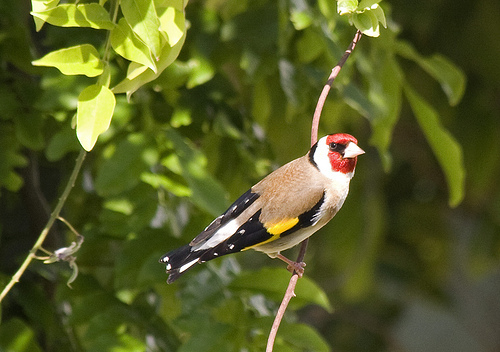
a bright, colorful bird with a red and white head, short, pointy beak and blue and yellow wings with white dots going down as well as white dots along the tail feathers.
this bird is generally red and black in color, with a white beak and a black eye ring.
this is a colorful bird with a black and yellow wing and a red face.
this bird is brown with black and white and has a very short beak.
the bird has a colorful red, black and white head, a brown back and black-and white speckled tail feathers with a dash of yellow on its belly.
this bird carries a bright red crown and cheekpatch with a white breast and brown wings.
a colorful bird with a brown back and a red face, as well as having black along the bottom half of its wings along with small lines of yellow.
the bird has a red crown and a white throat as well as small bill.
the bird has a small tan bill, colorful wingbars and a white breast.
this bird is multicolored with read around its head, and black,yellow, white and brown everywhere else
Species: European Goldfinch